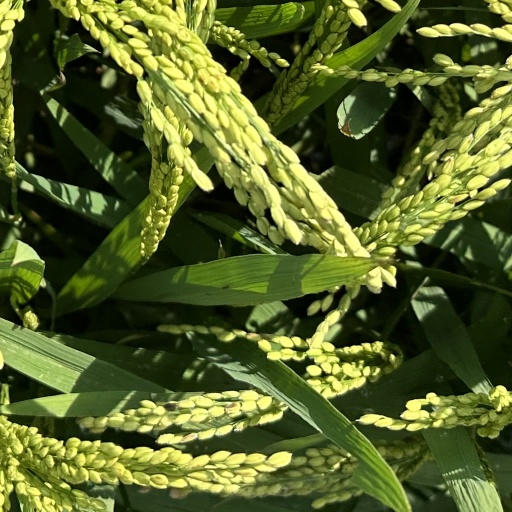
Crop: rice